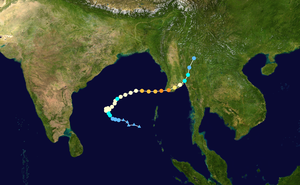
Le cyclone Nargis est un cyclone qui a frappé la Birmanie le 2 mai 2008, faisant officiellement plus de 138 000 morts et disparus selon le gouvernement birman dans un rapport de l'ASEAN. Ceci en fait la plus grande catastrophe naturelle de l'histoire du pays, selon l'introduction du rapport. Il s'est formé le 27 avril 2008 au centre du golfe du Bengale, dans le Nord de l'océan Indien. Le service météorologique indien, dans son mandat de centre météorologique régional spécialisé de l'Organisation météorologique mondiale a nommé ce cyclone à partir de la liste des noms prévus le 28 avril. Nargis, avait été suggéré par le Pakistan lors de la confection de ces listes. Ce mot vient du persan, à travers l'ourdou, pour la fleur de narcisse. Le Joint Typhoon Warning Center, chargé de la prévision pour les bases et la flotte américaine dans les océans Indien et Pacifique, a quant à lui donné le nom de cyclone tropical 01B à ce système le 27 avril.